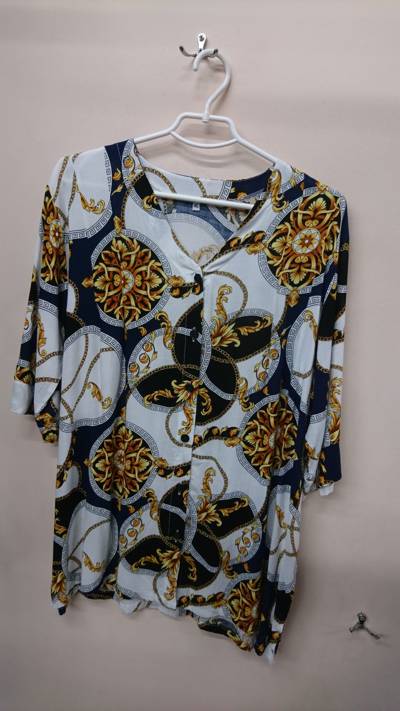
Waste category: clothes